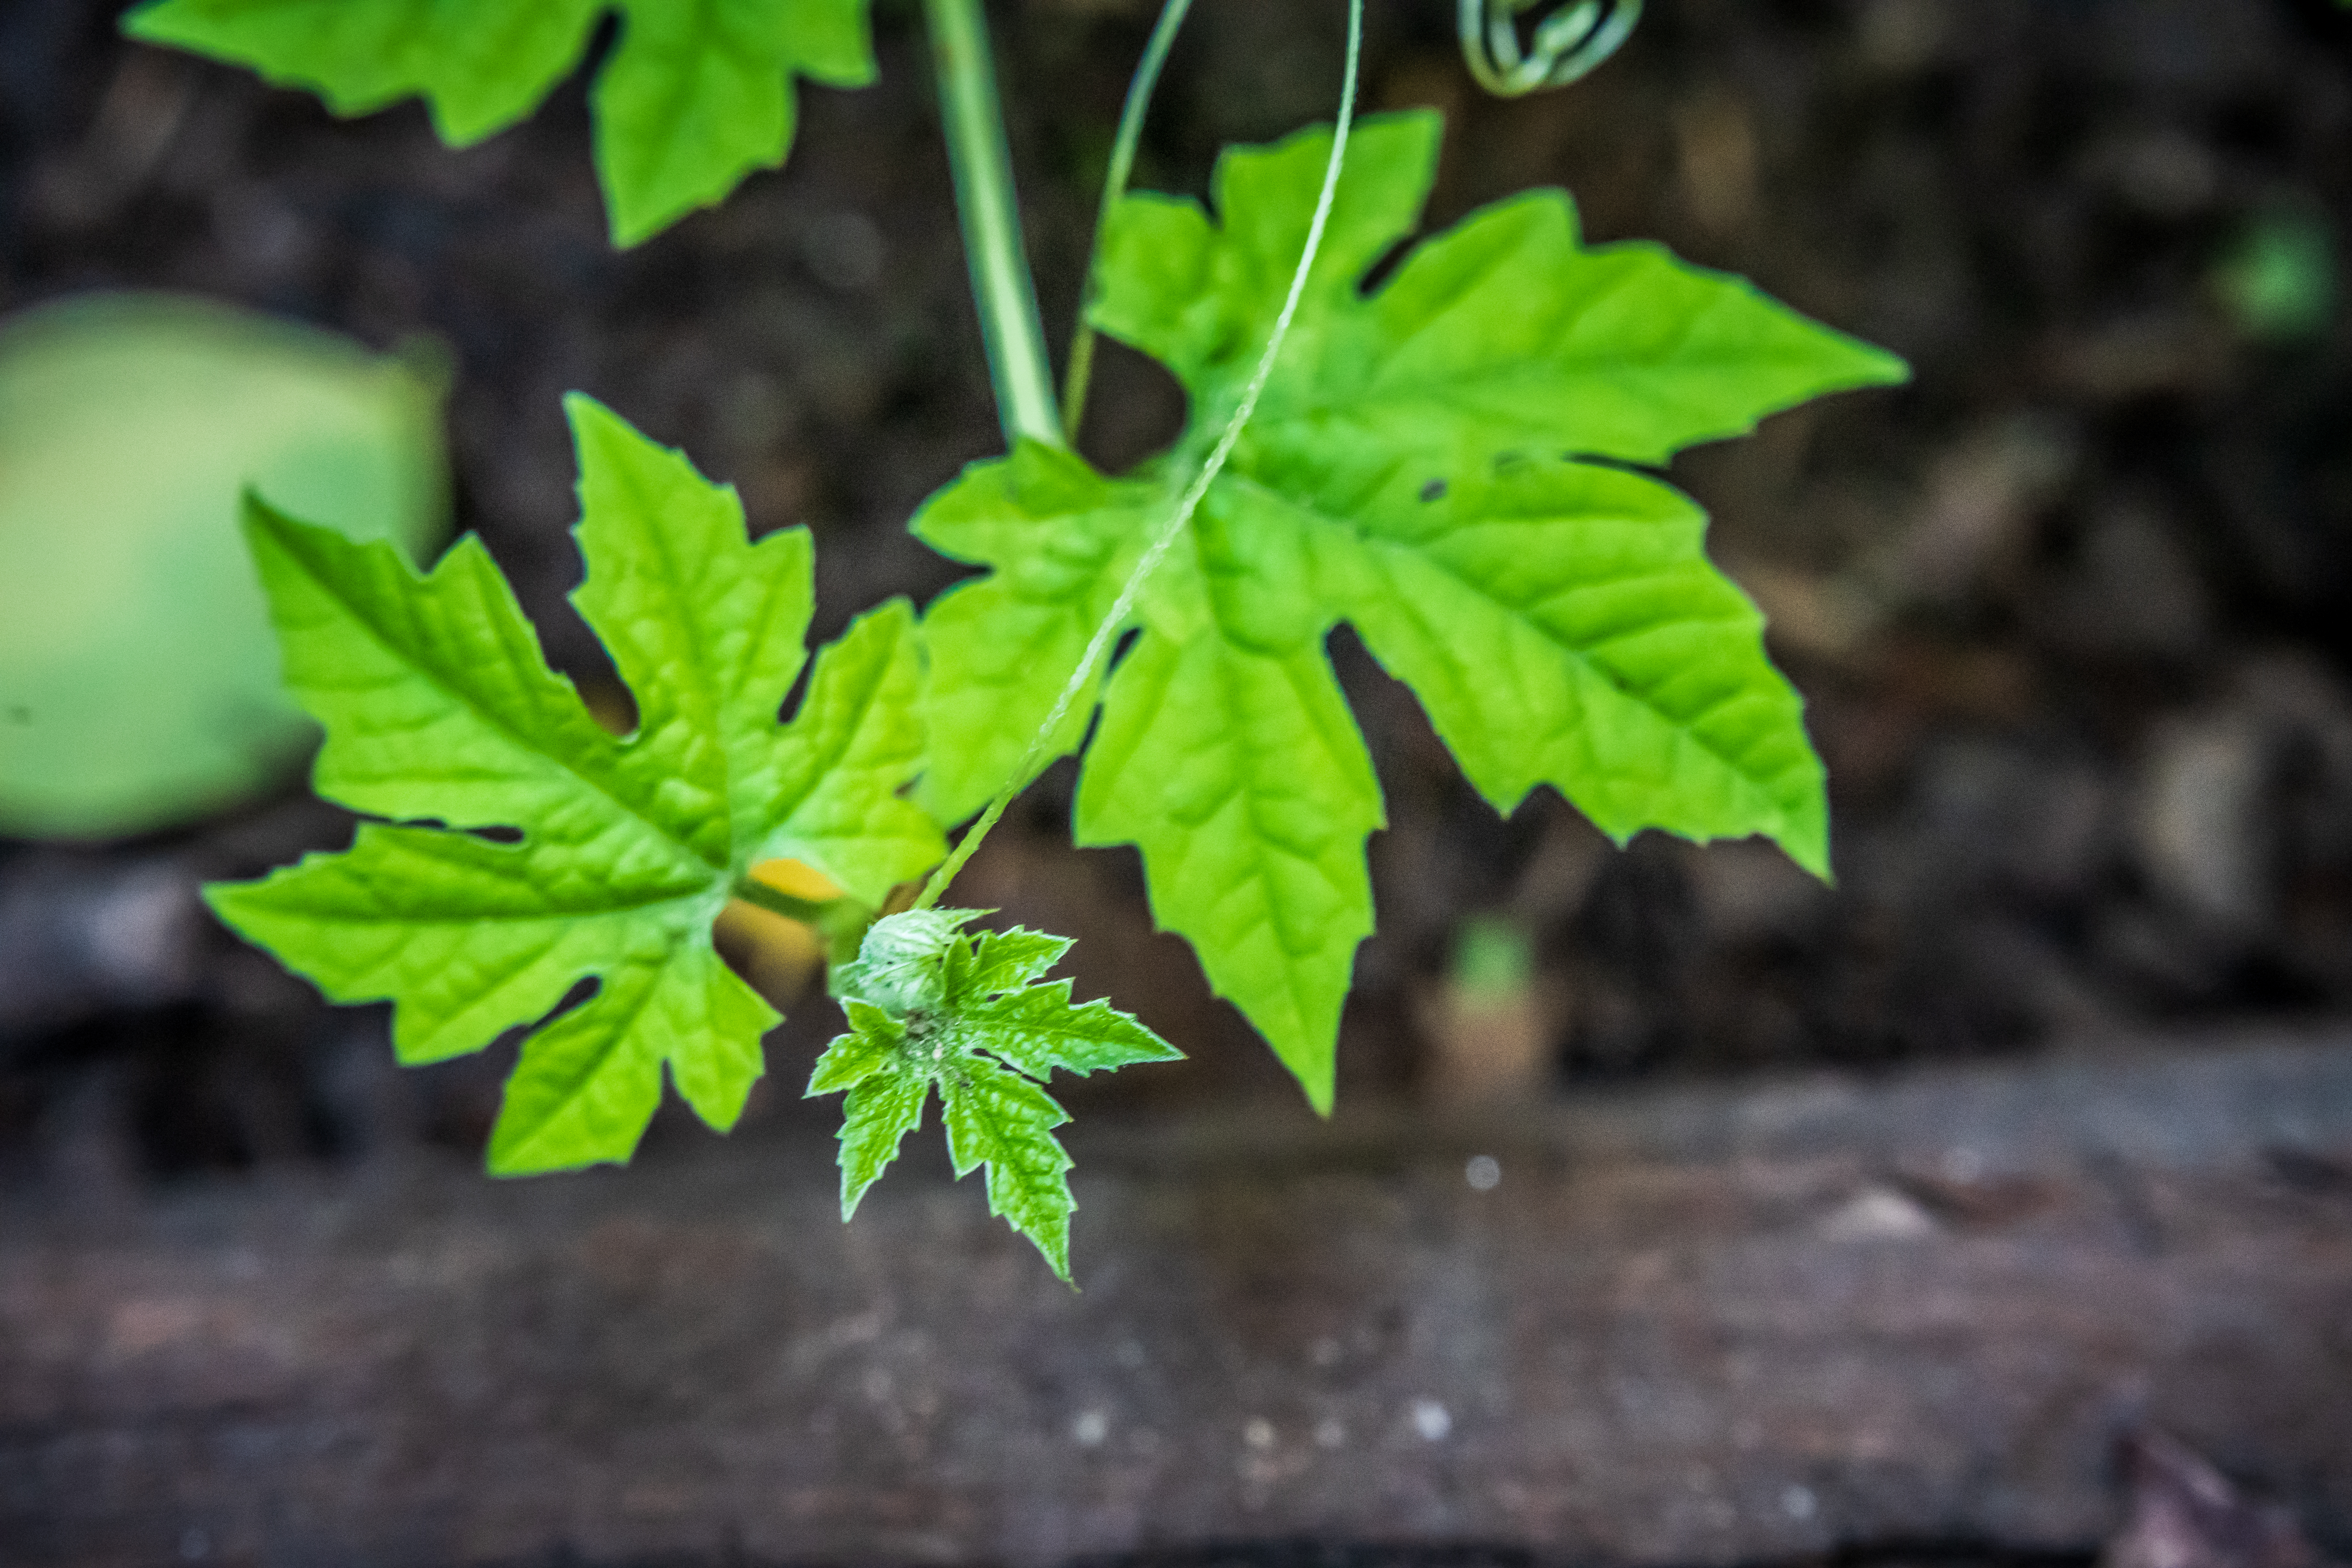
light, background, beautiful, beauty, branch, bright, clean, clear, closeup, country, creeper, environment, environmental, foliage, forest, frame, fresh, freshness, garden, gardening, green, greenery, grow, growing, growth, jungle, leaf, leave, life, natural, nature, organic, outdoor, park, plant, pure, rainforest, spring, summer, sun, tree, tropical, vegetation, vivid, white, wild, young, flower, flowering plant, botany, herb, vascular plant, plant stem, parsley family, wildflower, perennial plant